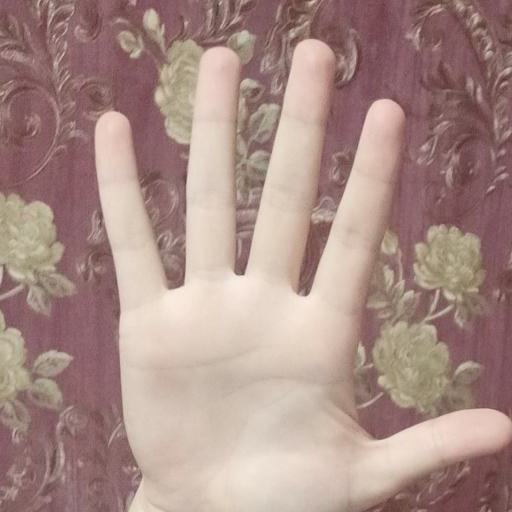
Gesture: palm